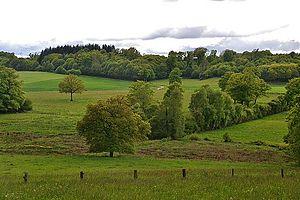
Paysage rural de semi-bocage ou campagne-parc, près de Saint-Maurice-la-Souterraine (Creuse, France)
Le pays de la Souterraine ou pays Sostrannais ou encore pays Sostranien est une région naturelle de France située au nord du Limousin, dans le département de la Creuse.
Saint-Maurice-la-Souterraine est une commune française située dans le département de la Creuse en région Nouvelle-Aquitaine.